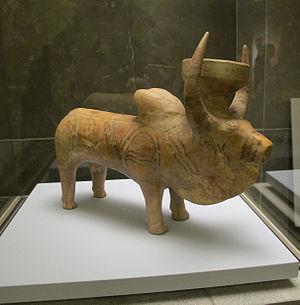
Rhyton (vase à boire) en forme de zébu. Terre cuite peinte. Pakistan, site de Nindowari, 2300-2000 AEC, Culture de Kulli, contemporaine de la civilisation de l'Indus. Musée des arts asiatiques, Guimet, Paris. Oeuvre acquise en mémoire de Jean-François Jarrige (1940-2014), Président du musée de 1986 à 2008
La civilisation de la vallée de l'Indus, ou civilisation harappéenne, du nom de la ville antique de Harappa, est une civilisation de l'Âge du bronze, dont le territoire s'étendait autour de la vallée du fleuve Indus, dans l'ouest du sous-continent indien. Ses traits caractéristiques se développent durant une période dite « mature », qui va d'environ 2600 av. J.-C. à 1900 av. J.-C., mais plus largement les phases associées à cette civilisation vont au moins de la fin du IVᵉ millénaire av. J.‑C. au début du IIᵉ millénaire av. J.‑C.